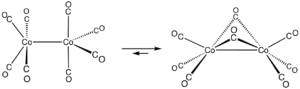
Le cobalt est l'élément chimique de numéro atomique 27, de symbole Co.